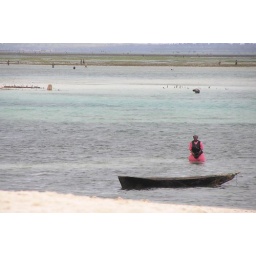
Woman in pink dress fishing, Kendwa, Zanzibar